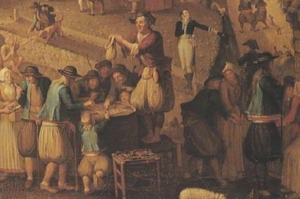
Quimper /kɛ̃pɛʁ/ est une commune française de la région Bretagne située dans le nord-ouest de la France. La ville est le chef-lieu du département du Finistère, le siège du conseil départemental, ainsi que des deux cantons qui la composent. Elle est également la capitale traditionnelle de la Cornouaille, du Pays Glazik et du Pays de Cornouaille qui compte 331 300 habitants en 2009, le siège de l'intercommunalité de Quimper Bretagne Occidentale qui compte 100 187 habitants en 2014, le siège de l'arrondissement de Quimper et enfin le siège du diocèse de Quimper et Léon. Ses habitants sont appelés les Quimpérois.